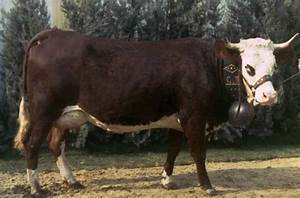
Label: mucca